Maltese lace

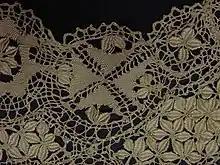
Collar (AM 1966.32-5)

Maltese lace is a style of bobbin lace made in Malta. It is a guipure style of lace. It is worked as a continuous width on a tall, thin, upright lace pillow. Bigger pieces are made of two or more parts sewn together.